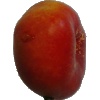
Label: Nectarine Flat 1